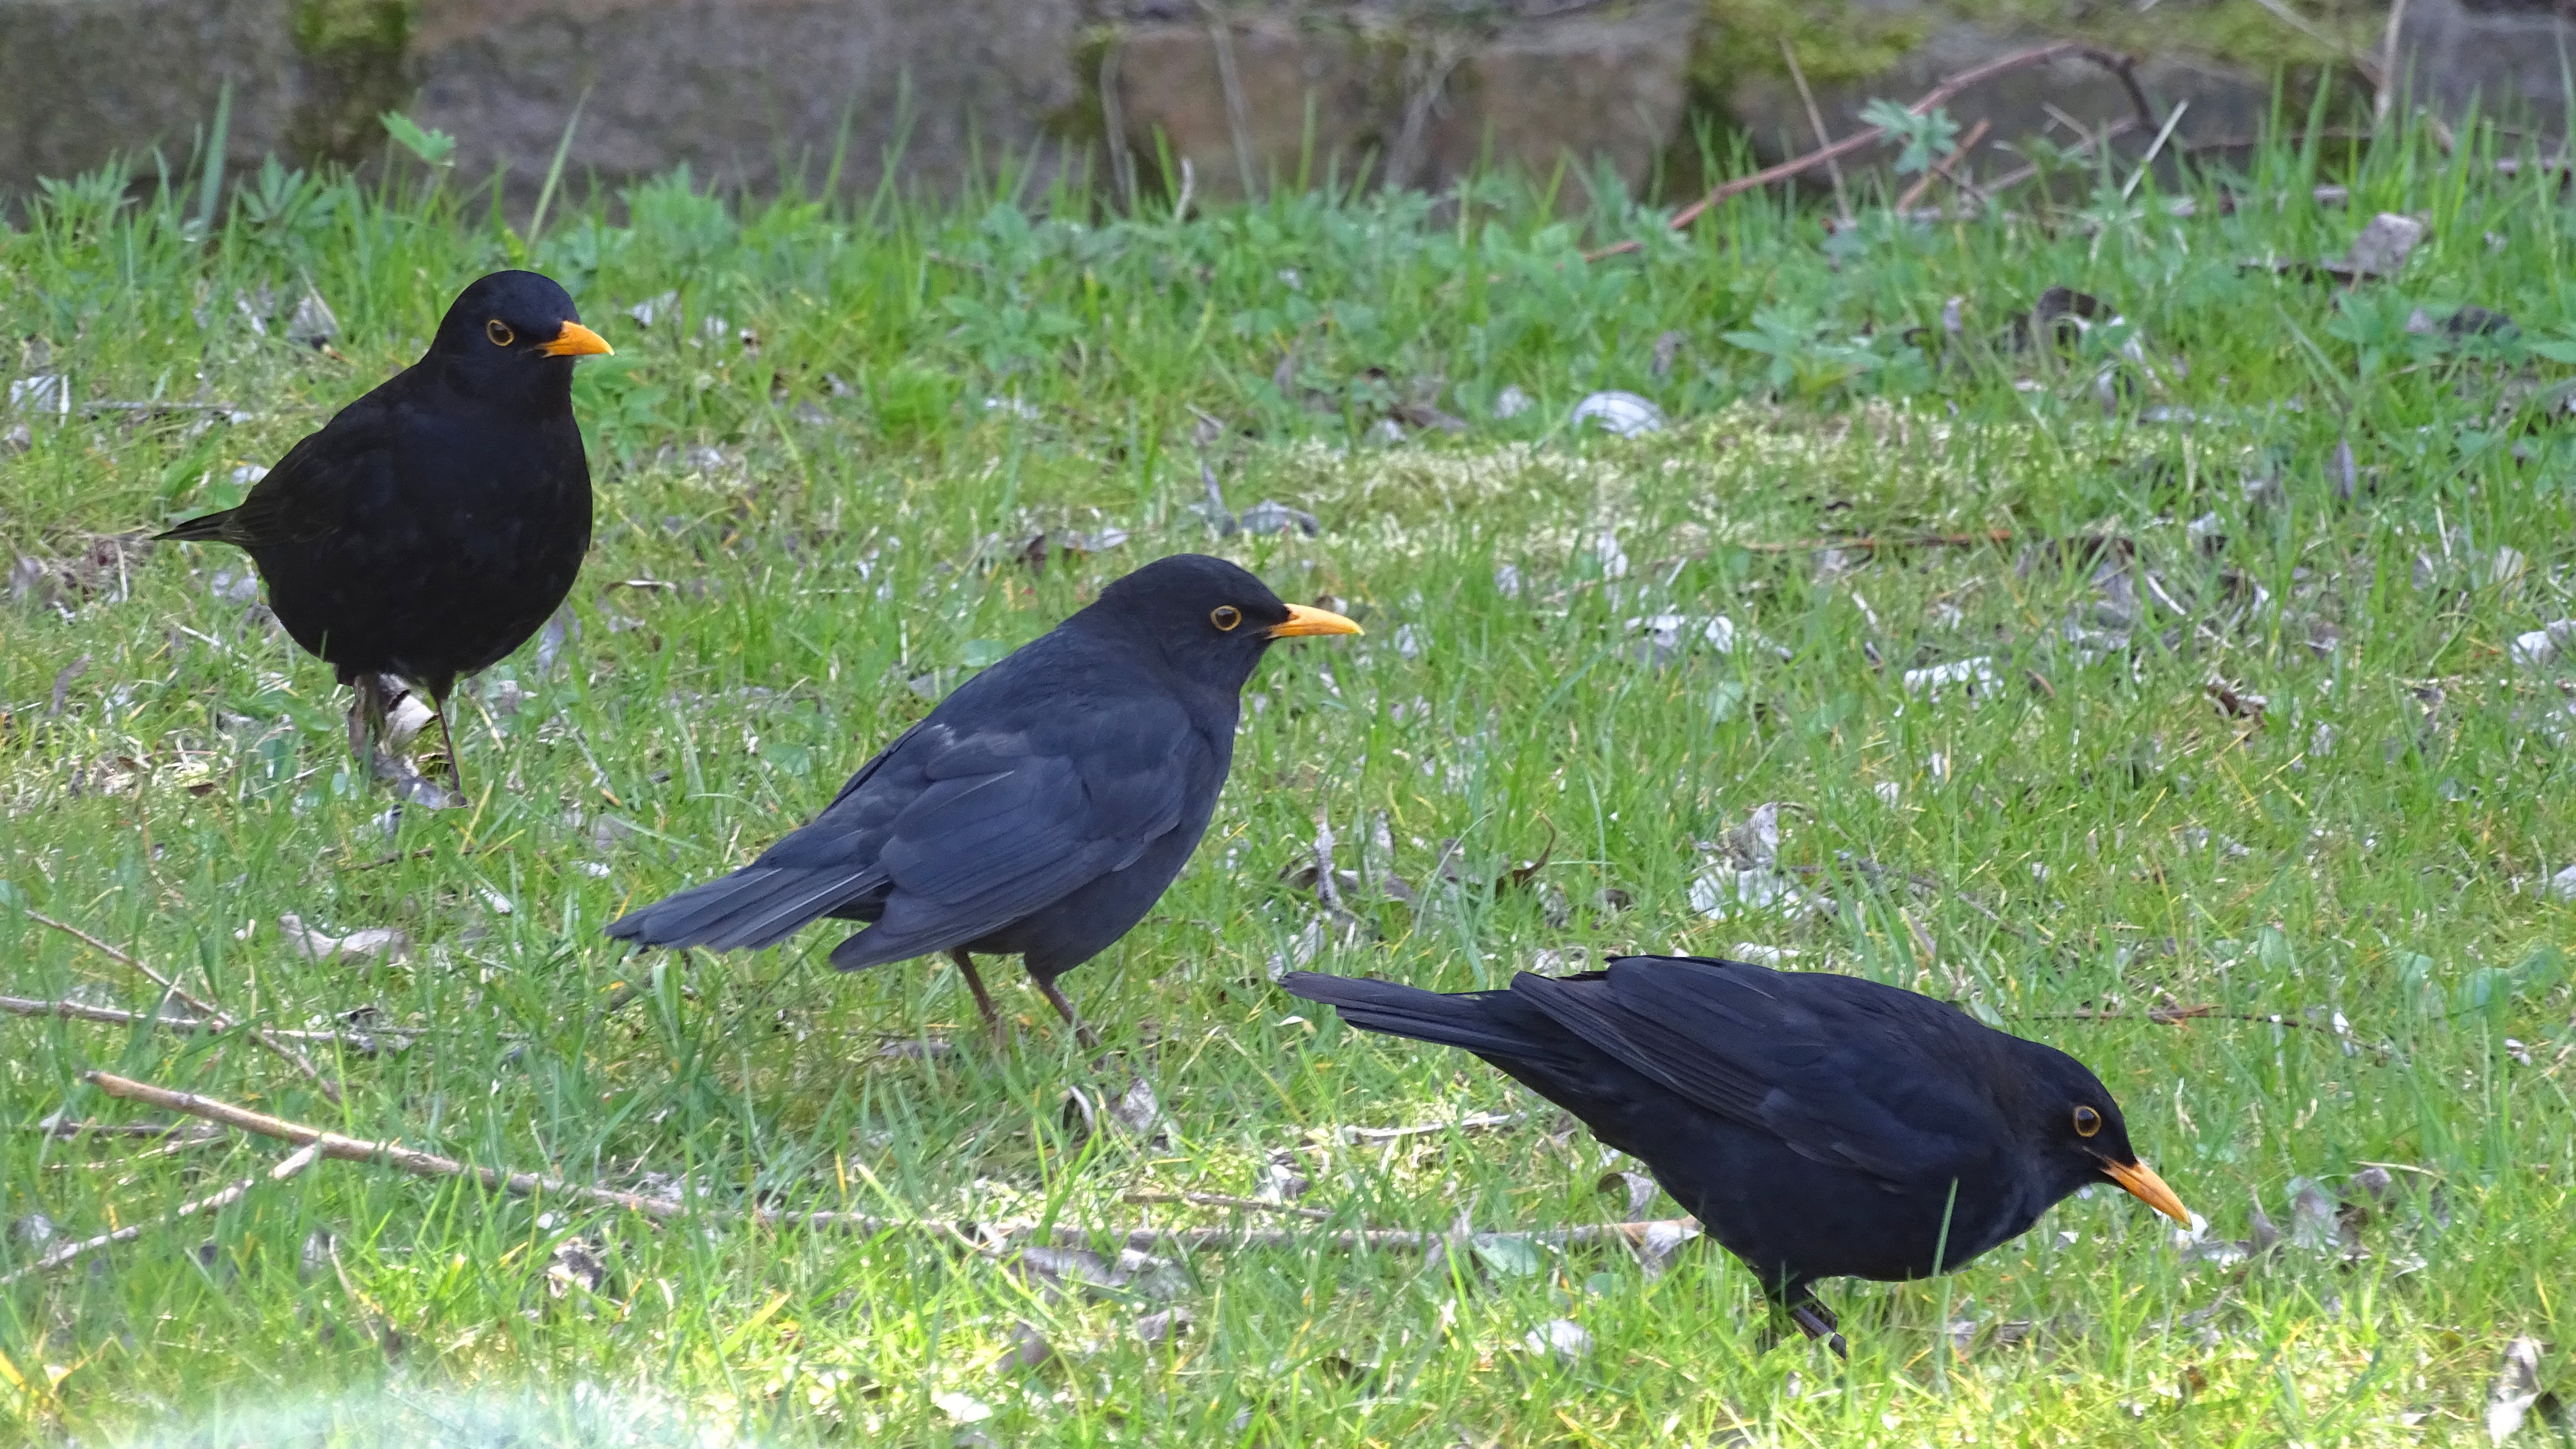
nature, bird, wildlife, beak, robin, fauna, crow, songbird, birds, rook, vertebrate, blackbird, black bird, old world flycatcher, american crow, perching bird, cinclidae, acridotheres